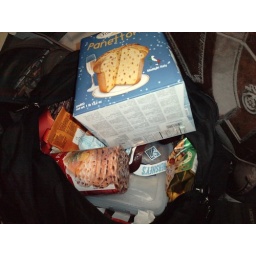
There's a basket in that bag.. and about a kilo of red f'ing glitter... bloody artists.....